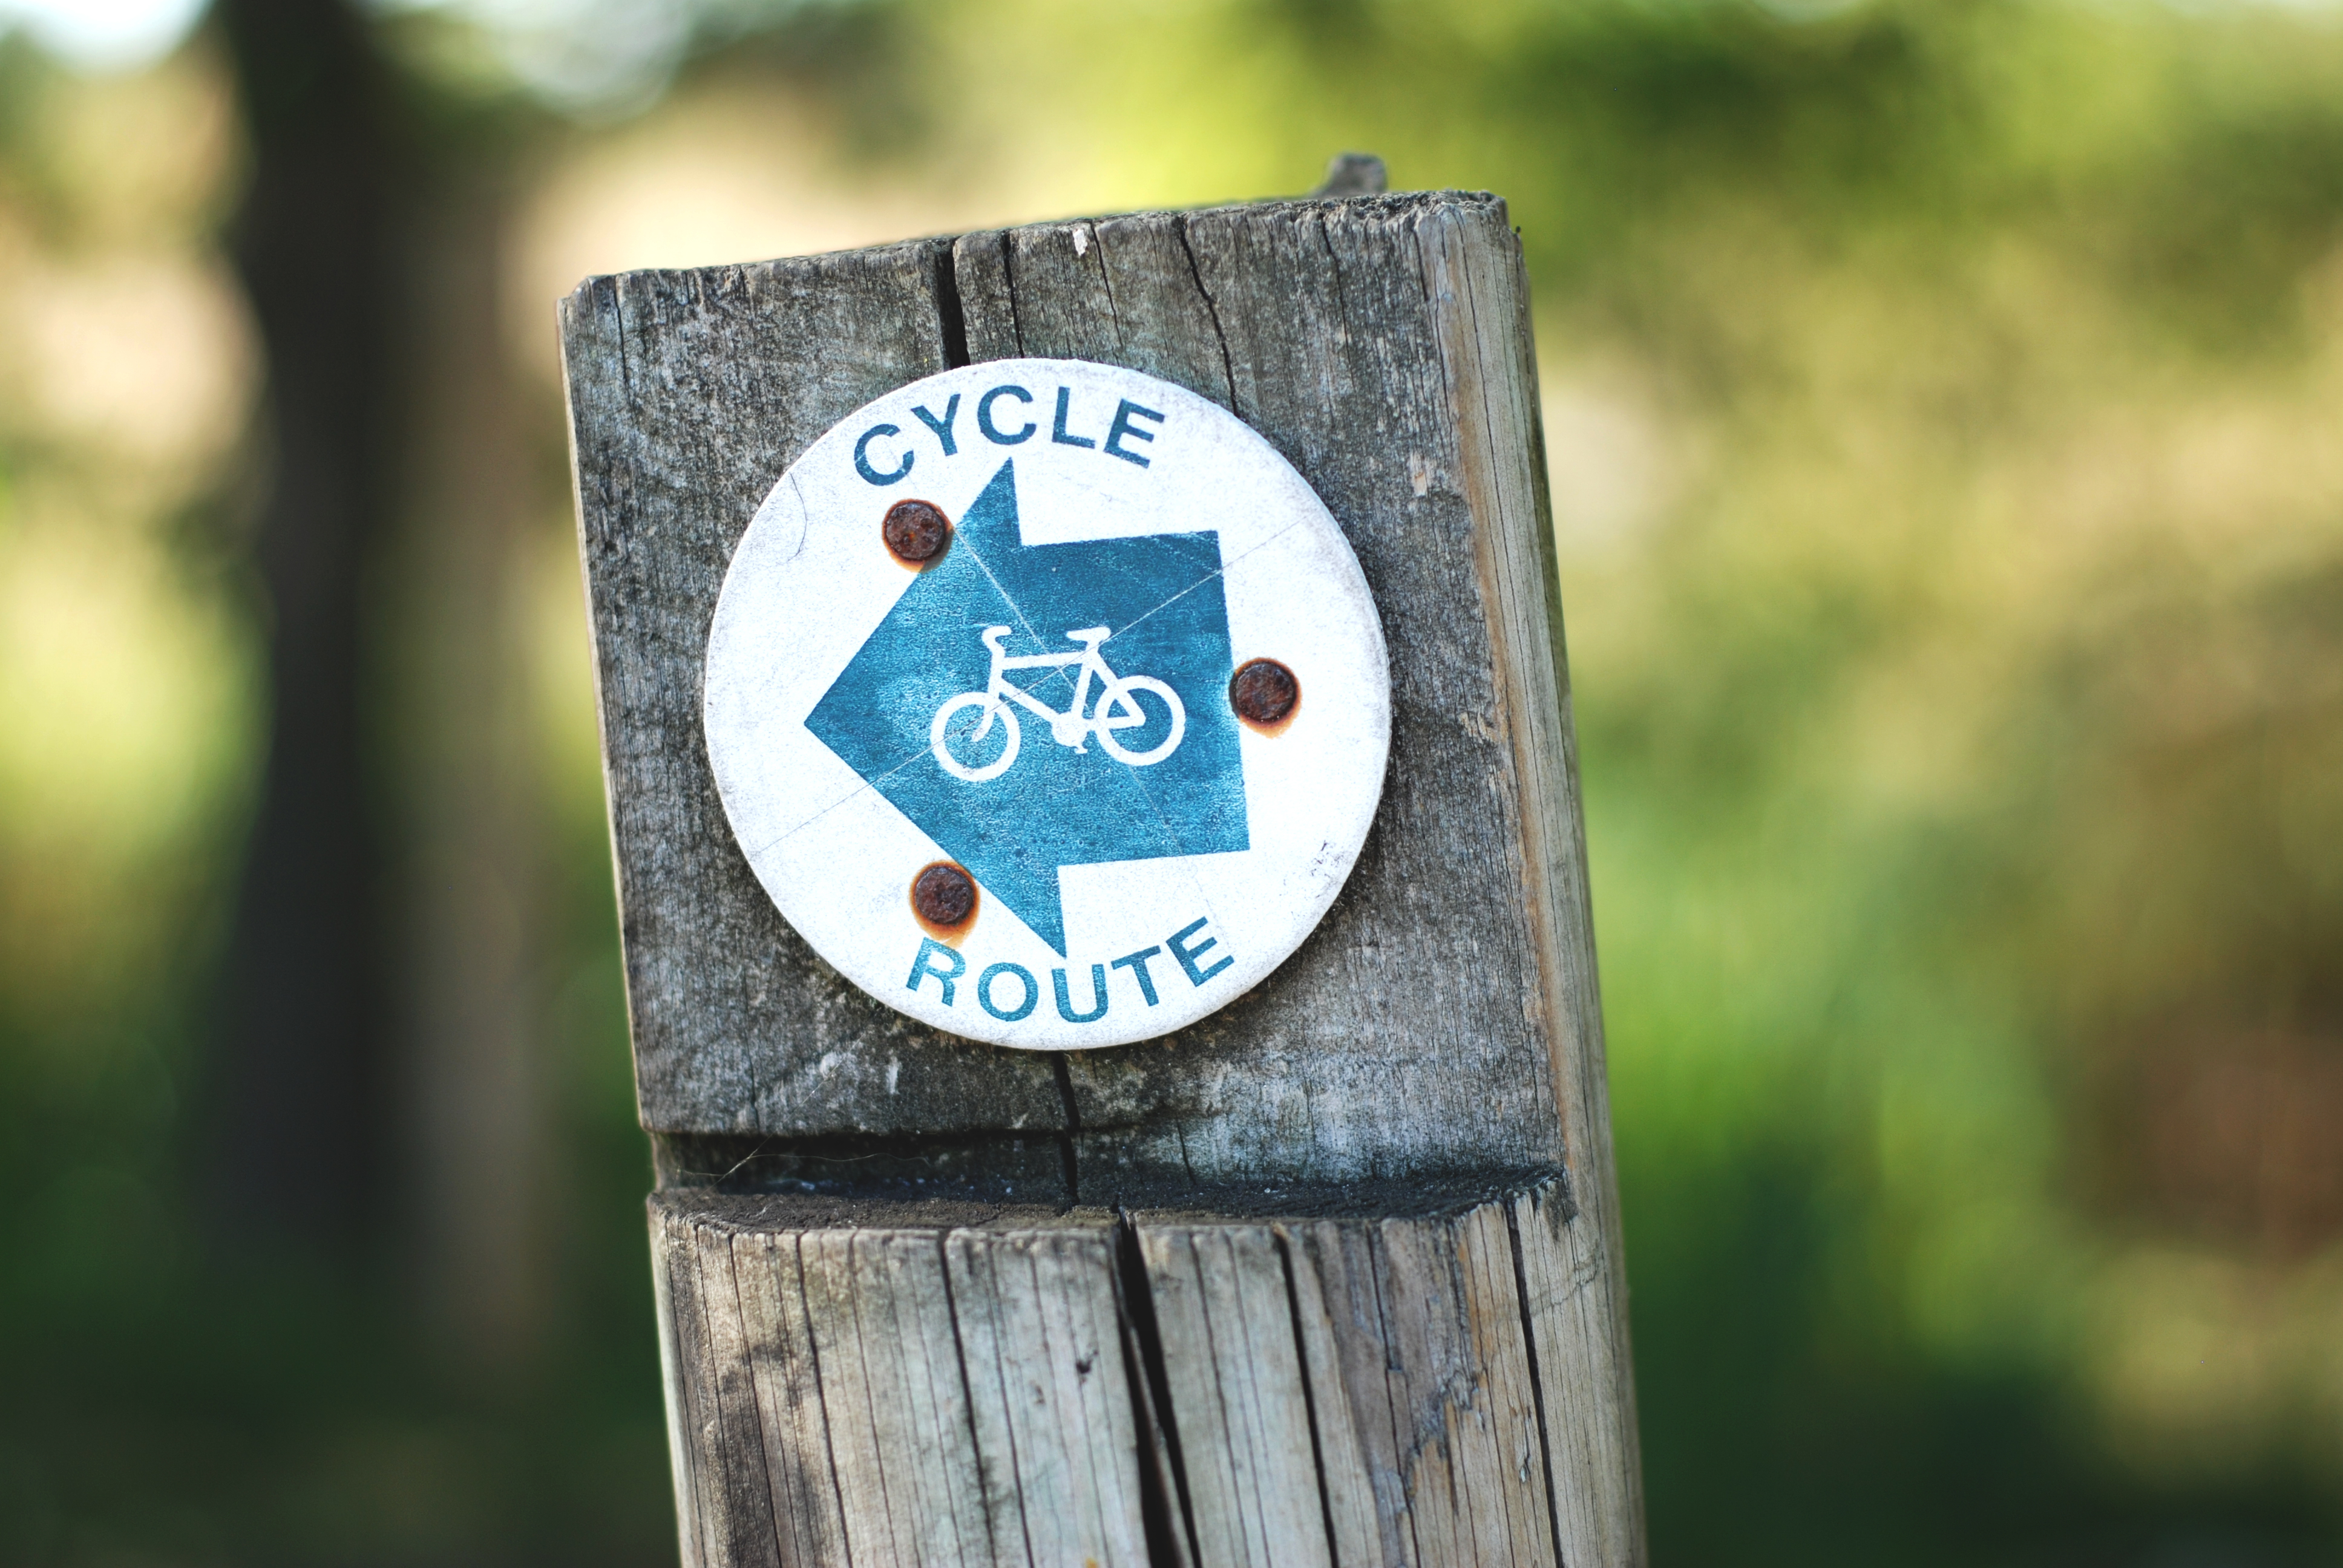
green, blue, sign, number